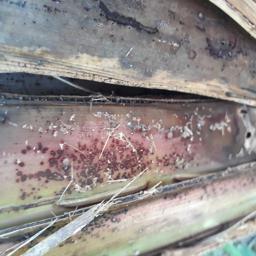
Label: PSEUDOSTEM WEEVIL